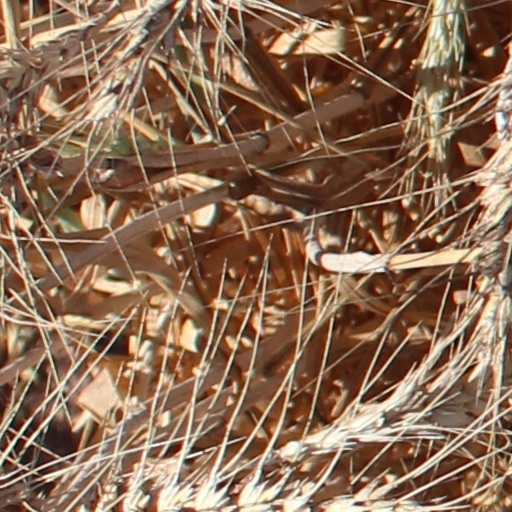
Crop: wheat